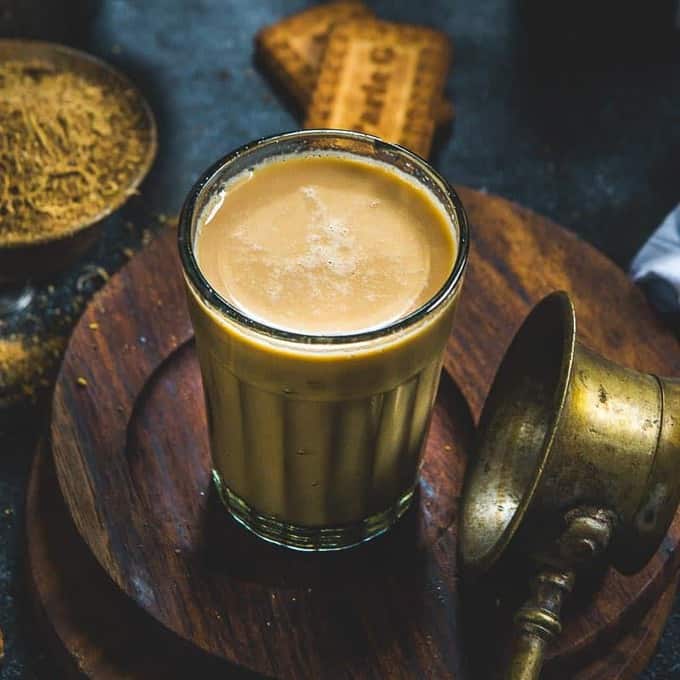
Dish: chai